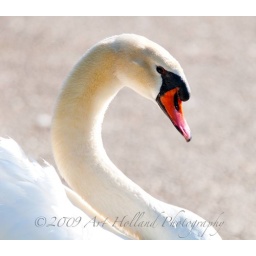
A beautiful swan against a white background.